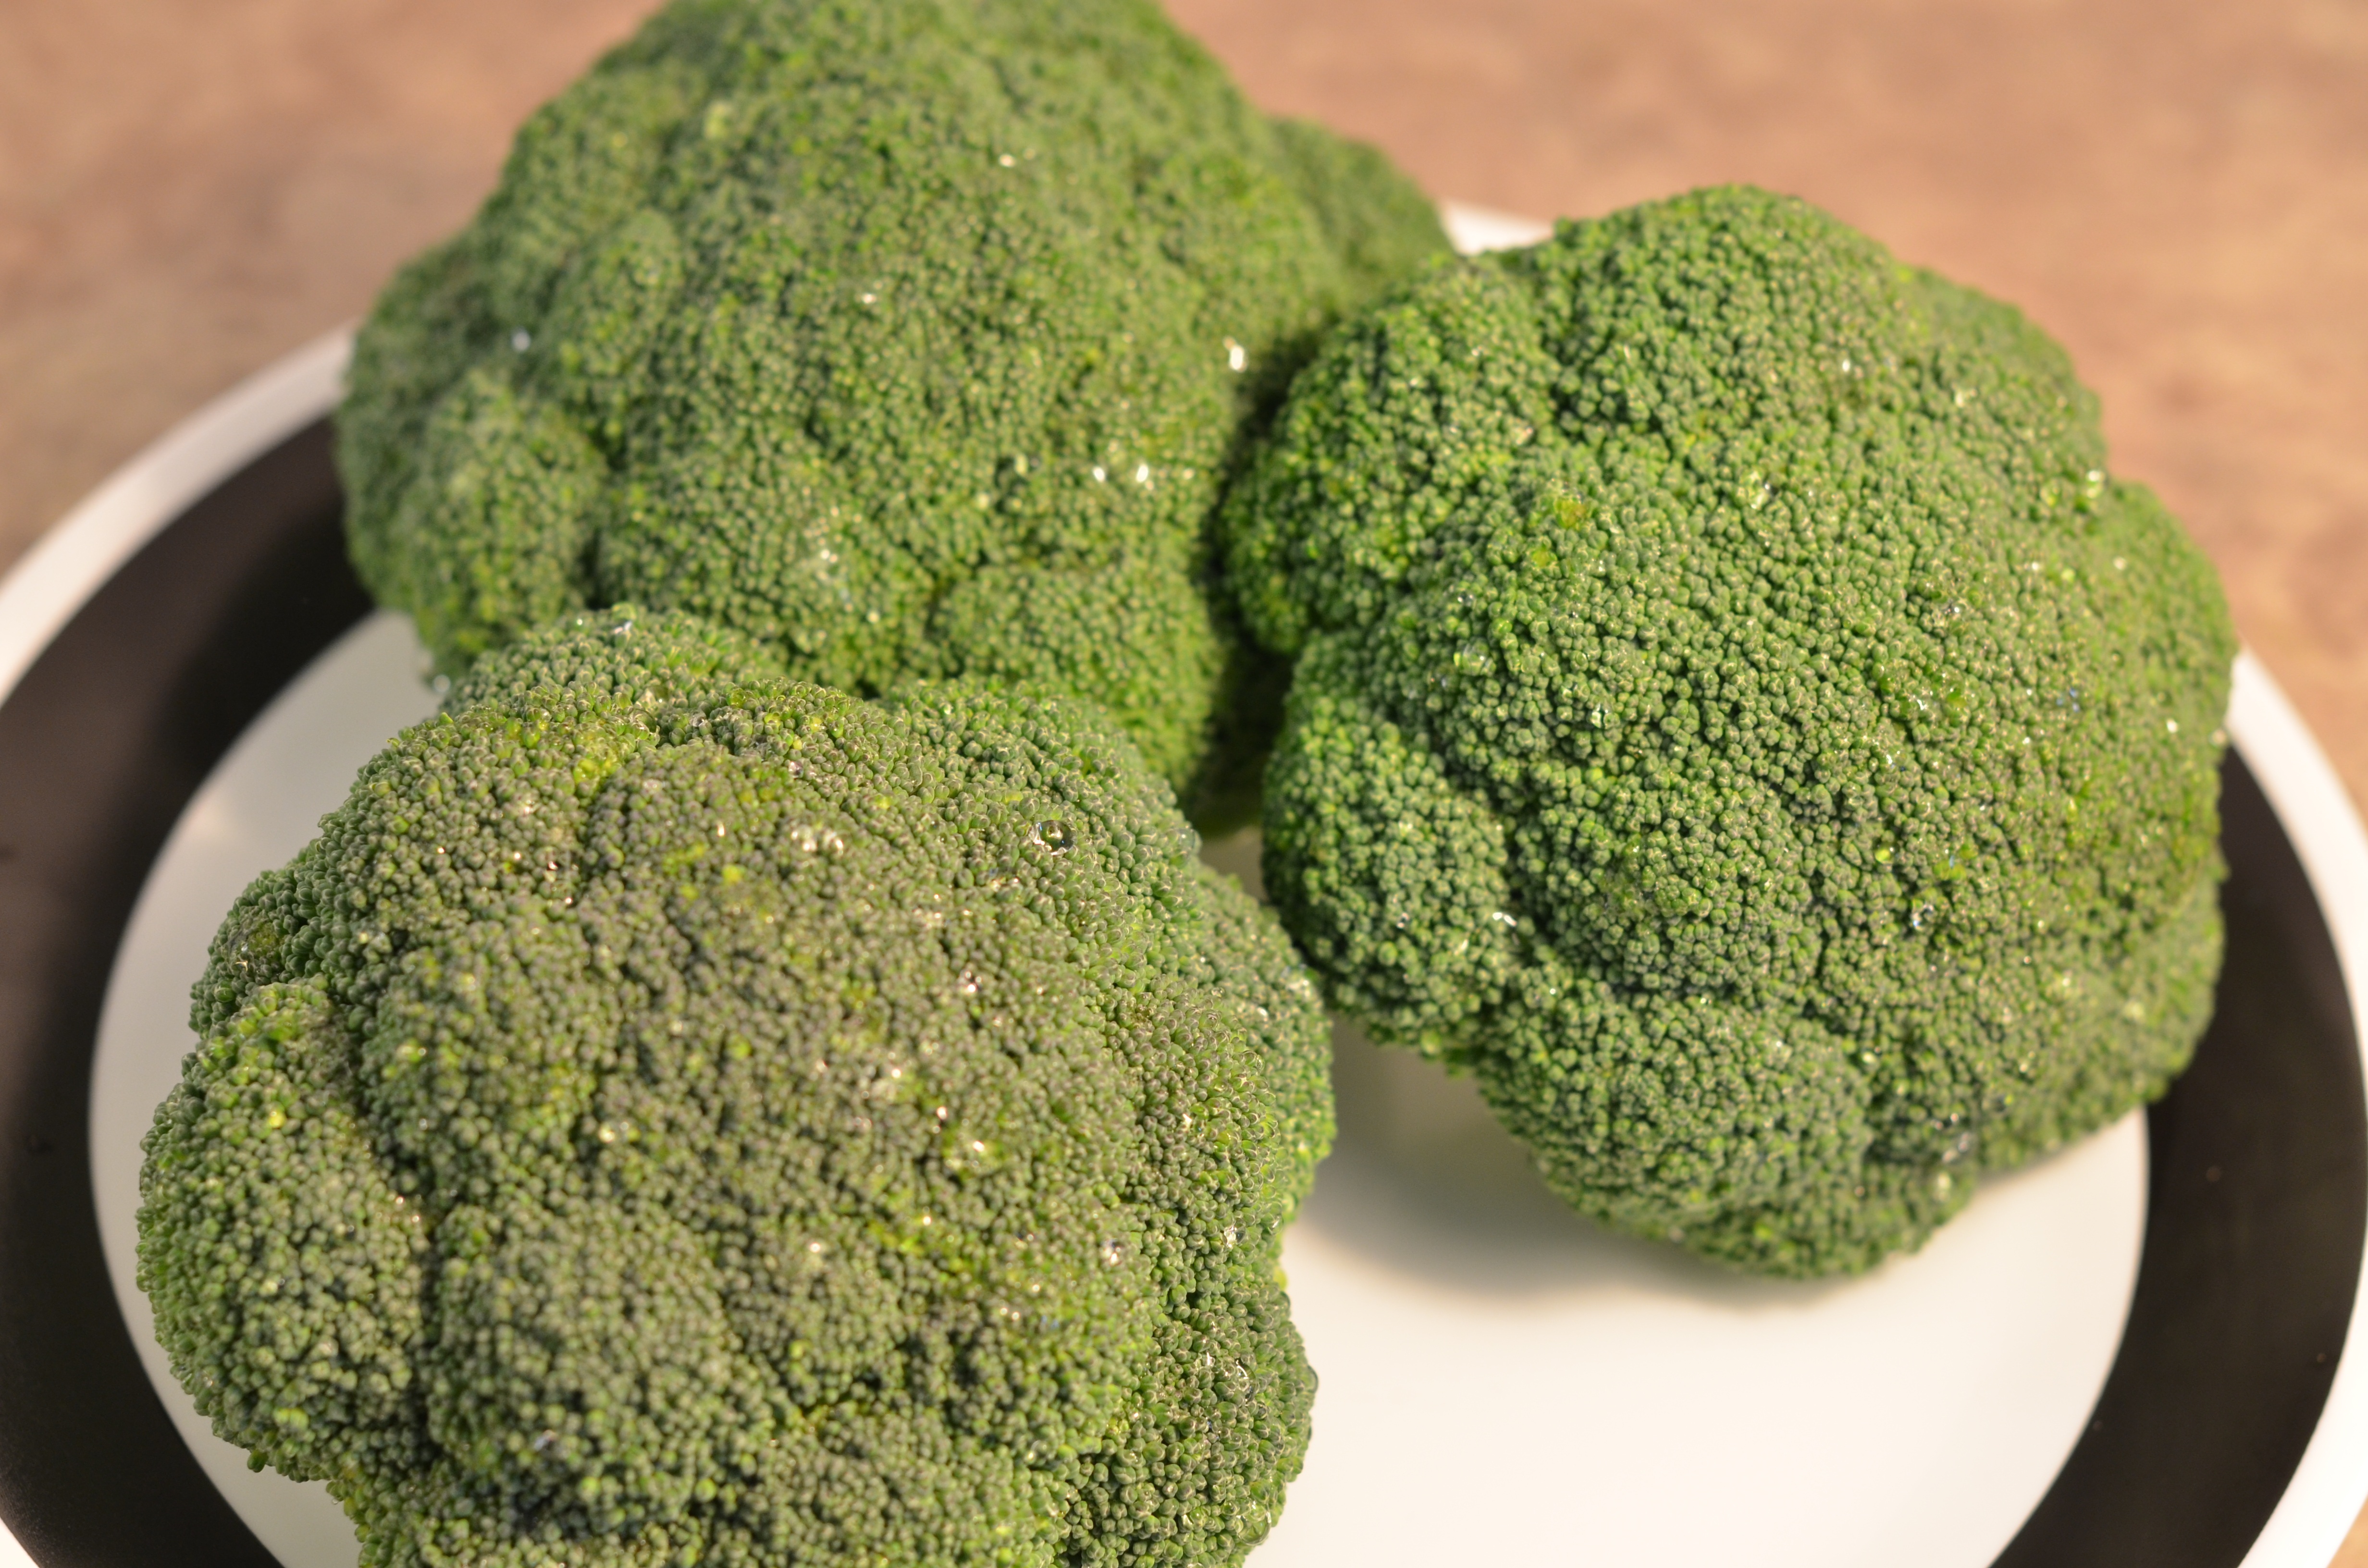
food, produce, vegetable, kitchen, healthy, cuisine, broccoli, vegetables, vegetarian, vegetarian food, organic, fresh vegetables, fresh food, leaf vegetable